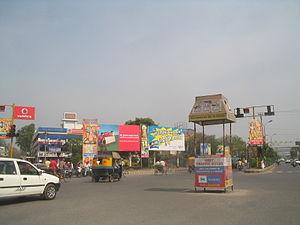
Jalandhar est une ville située au nord de l'État du Pendjab, en Inde.